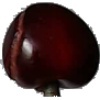
Label: Cherry 1